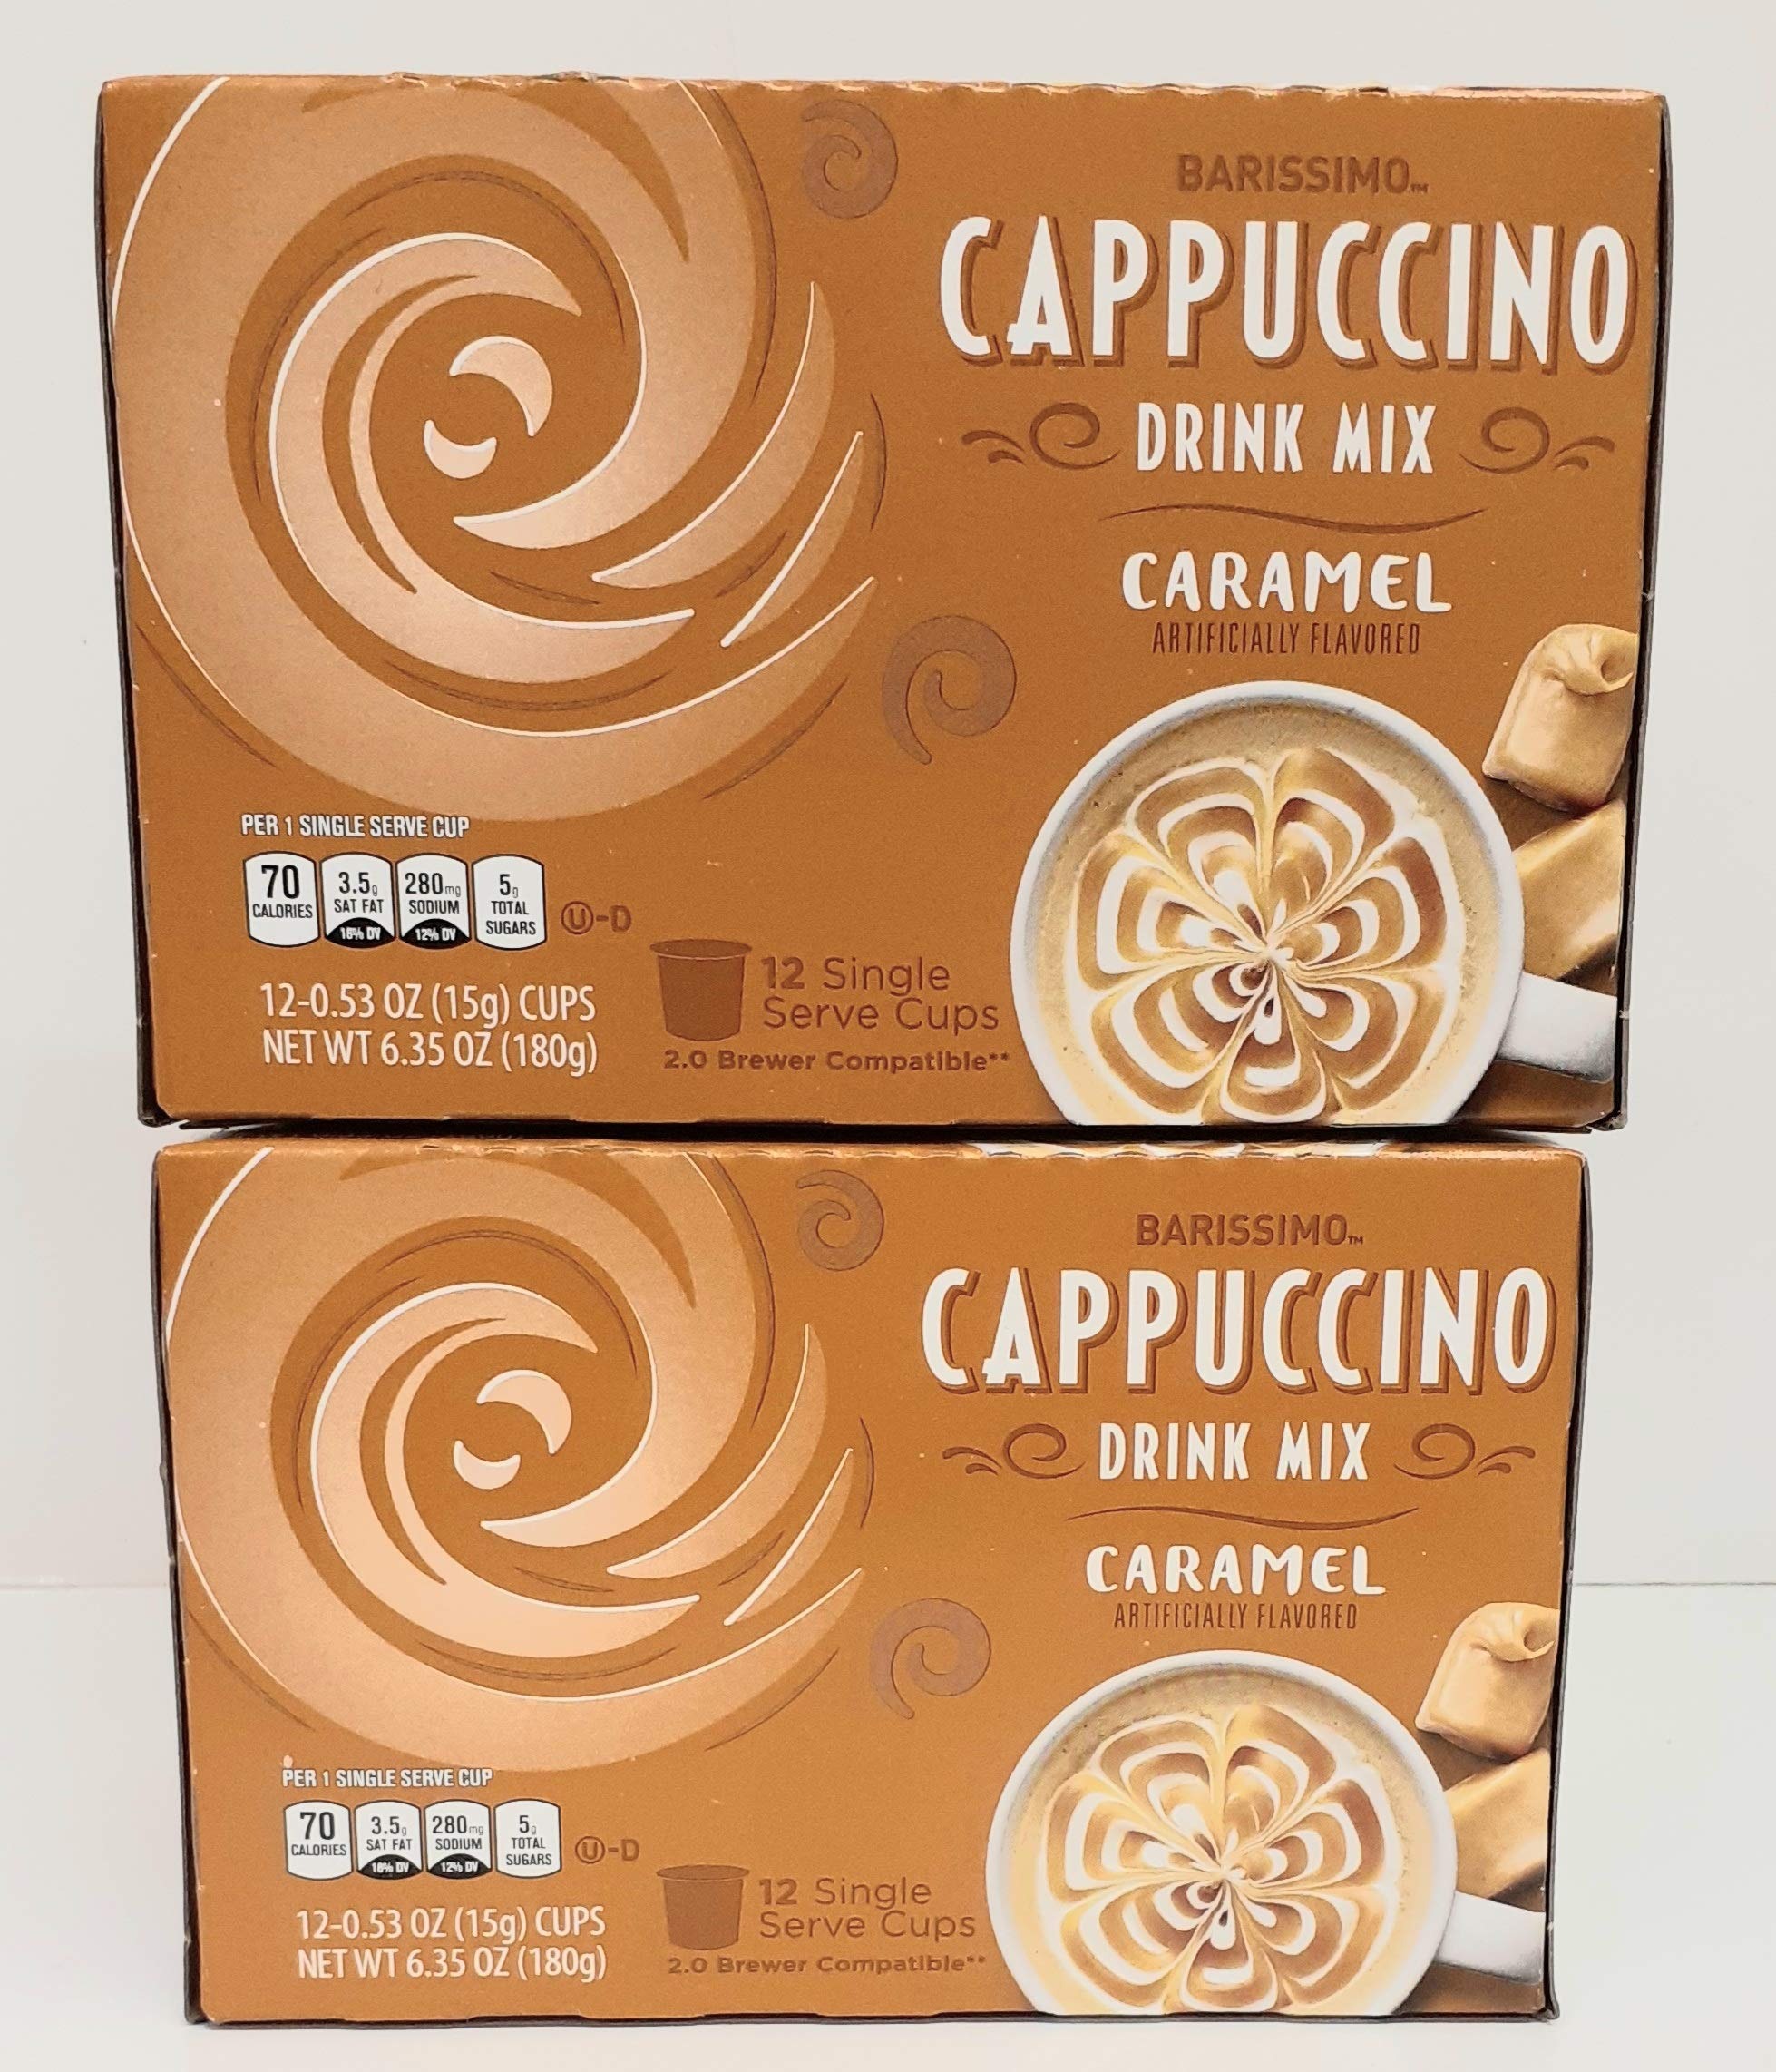
Item Name: Barissimo Caramel Cappuccino Coffee Drink Mix K-Cup Compatible 2 Boxes 24 Pods
Value: 24.0
Unit: Count

Price: 20.95